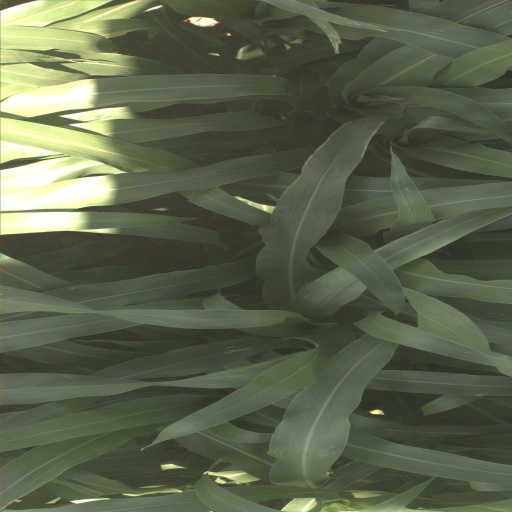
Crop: sorghum